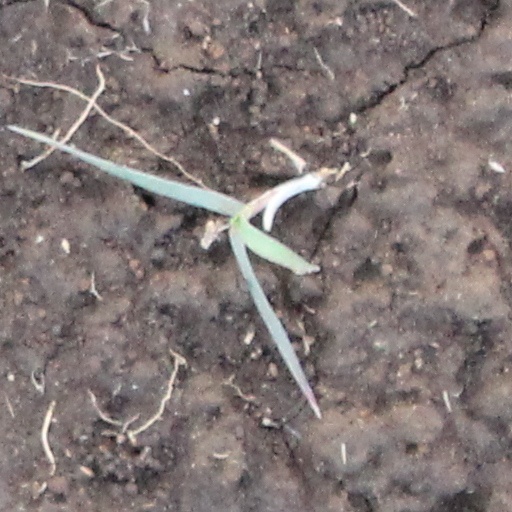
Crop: wheat